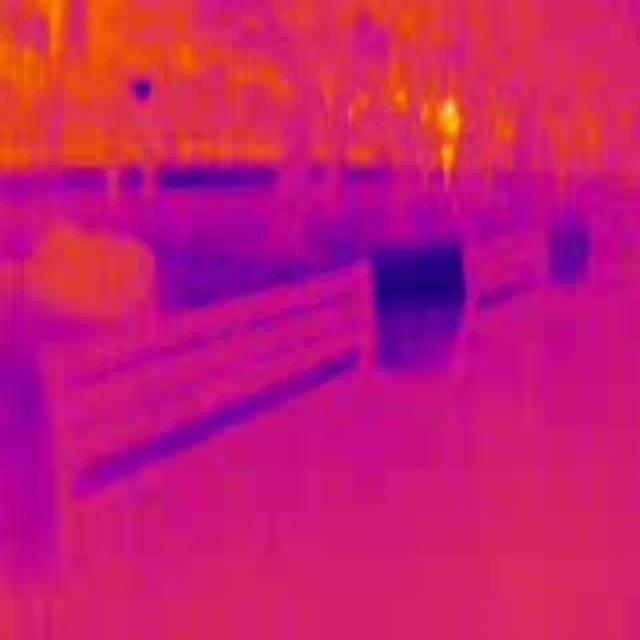
Detected objects:
label: person